2008–09 Australian bushfire season

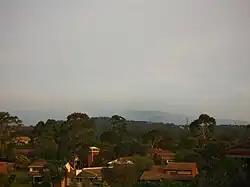
The southern Dandenong Ranges bushfires, 23 February 2009.

On 17 March, an estimated 20 hectares fire, the cause of the fire hasn't been confirmed, occurred in the Dunsborough-Yallingup area, threatening homes and closing roads.